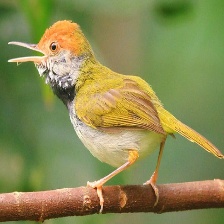
Species: TAILORBIRD
Scientific name: ORTHOTOMUS ATROGULARIS